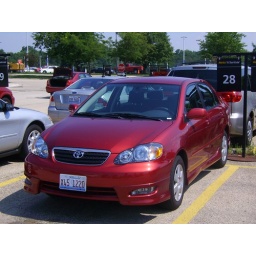
My rental car while in Illinois. This red Toyota Corolla has just a bit over 5200 miles.